William Cosmo Monkhouse

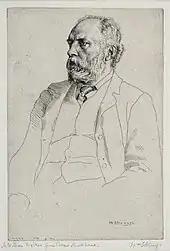
"Cosmo Monkhouse" (1892) by William Strang, signed by both the artist and sitter, with a dedication by the latter

In 1868 Monkhouse wrote a novel "A Question of Honour". Then, after preluding with a "Life of Turner" in the "Great Artists Series" (1879), he devoted himself almost exclusively to art criticism. Besides many contributions to the "Academy", "Saturday Review", "Magazine of Art" and other periodicals, he published volumes on "The Italian Pre-Raphaelites" (1887), "The Earlier English Water-Colour Painters" (1890 and 1897), "In the National Gallery" (1895) and "British Contemporary Artists" (1899). He wrote a monograph on the illustrator of Alice's Adventures in Wonderland entitled "". He was a contributor to the "Dictionary of National Biography" from the beginning. Monkhouse also wrote a life of Leigh Hunt in the "Great Writers Series" (1887). He wrote a monograph on Chinese ceramics entitled "A history and description of Chinese Porcelain, (London; Chapman, 1901)".